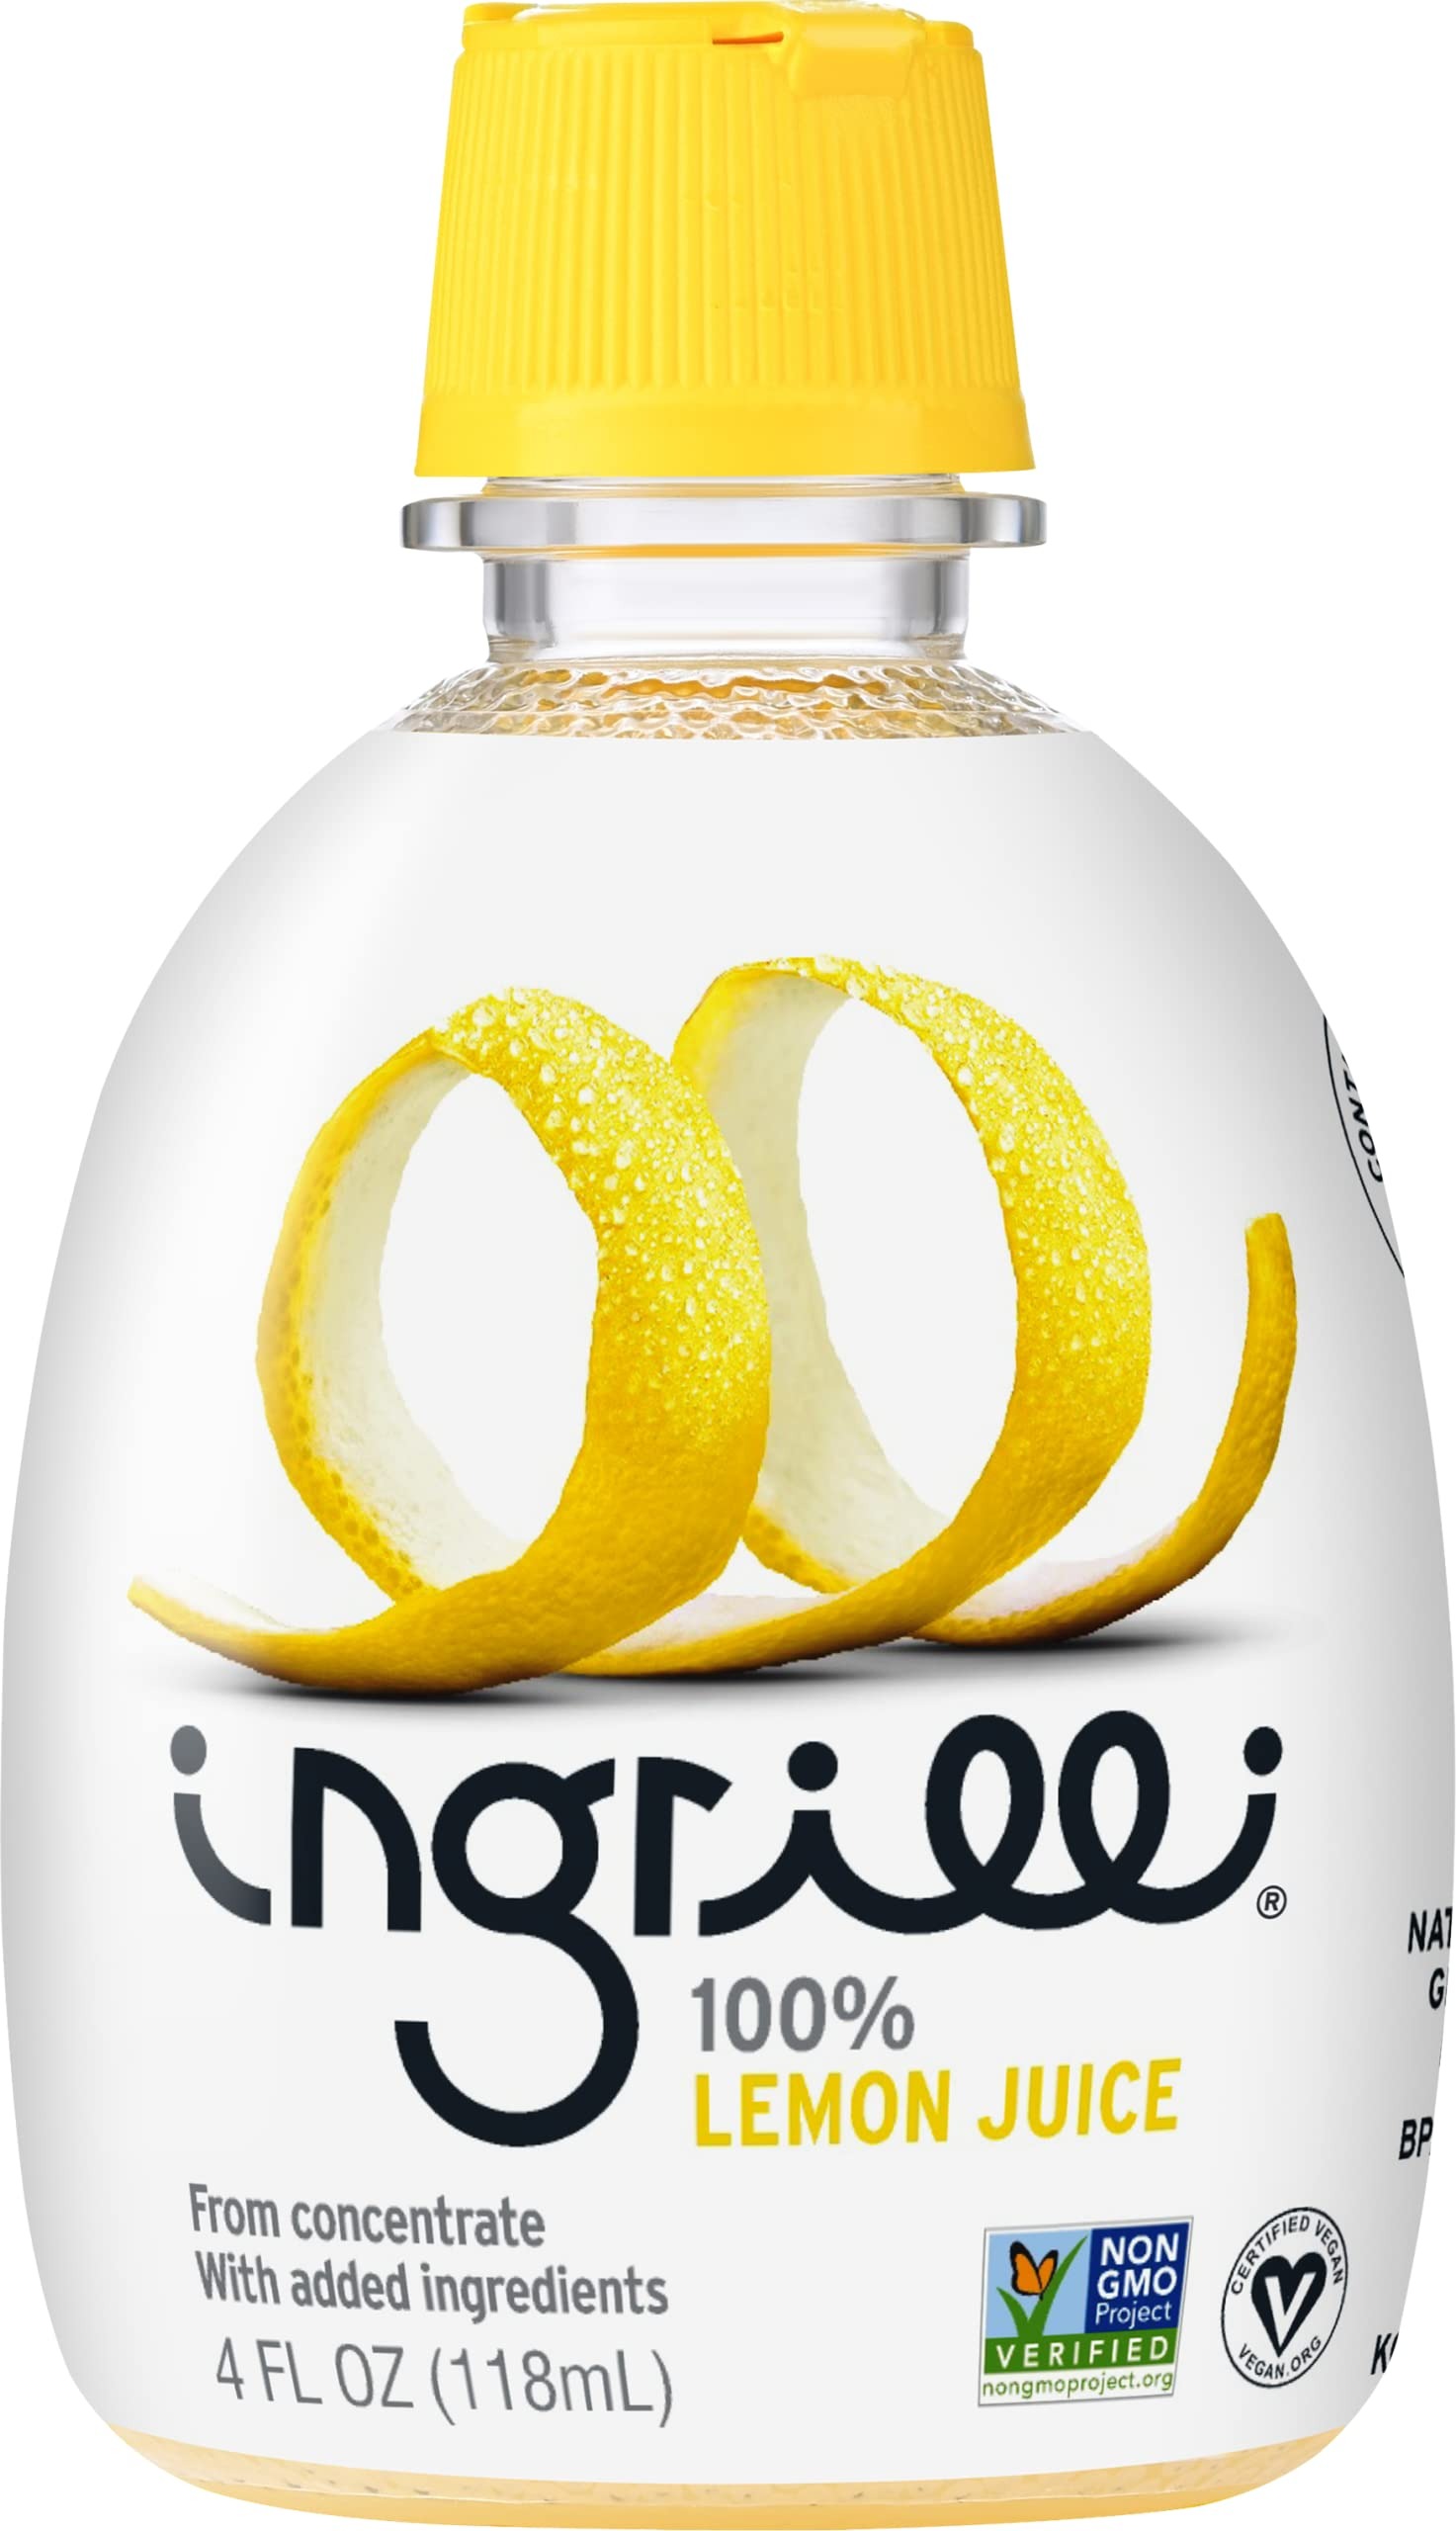
Item Name: Ingrilli 100% Lemon Juice from Concentrate, 4 Fl Oz Squeeze Bottles (Pack of 24)
Bullet Point 1: FRESH FLAVOR, FRESH TASTE: Made from Argentinian and Brazilian 100% lemon juice concentrate, Ingrilli tastes as fresh as cutting into fresh lemons
Bullet Point 2: VERSATILE FLAVOR: Ingrilli Lemon Juice can be used for cooking, baking, salads and drink mixers.
Bullet Point 3: GOOD FOR EVERYONE: Ingrilli Lemon juice is is Non-GMO Project Verified, OU kosher certified, Vegan Certified and Gluten-Free
Bullet Point 4: RECYCABLE: Bottle made from BPA-free PET 50% recycled plastic
Product Description: Made from Argentinian and Brazilian lemon juice concentrate. <br><br> Get all the flavor and versatility of fresh lemons in your kitchen – with none of the mess. Our tasty Ingrilli 100% Lemon Juice can be used for cooking, baking, salads and drink mixers. <br><br> <b>About: Ingrilli</b> <br><br> <b>The Highest Product Standards</b> <br> From our orchard-to-bottle manufacturing process to our strict quality standards, we take pride in knowing that every bottle of Ingrilli products lives up to the Ingrilli family name. <br><br><b>NON-GMO</b> <br> Ingrilli is proud to be an official participant of the Non-GMO Project, and we are Non-GMO Project verified for all of our products. <br><br> <b>A TRADITION OF HIGH MANUFACTURING STANDARDS</b> <br> When we first opened our doors in 1880, we promised to deliver the highest-quality, freshest products on the market – and we still live to that standard today. That’s why we only use the freshest fruit and the latest production equipment, processes, and facilities to produce every bottle of Ingrilli juice on the shelves
Value: 96.0
Unit: Fl Oz

Price: 36.99